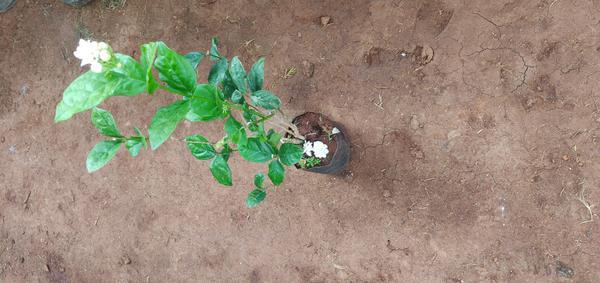
Plant: Jasmine